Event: Nepal Earthquake
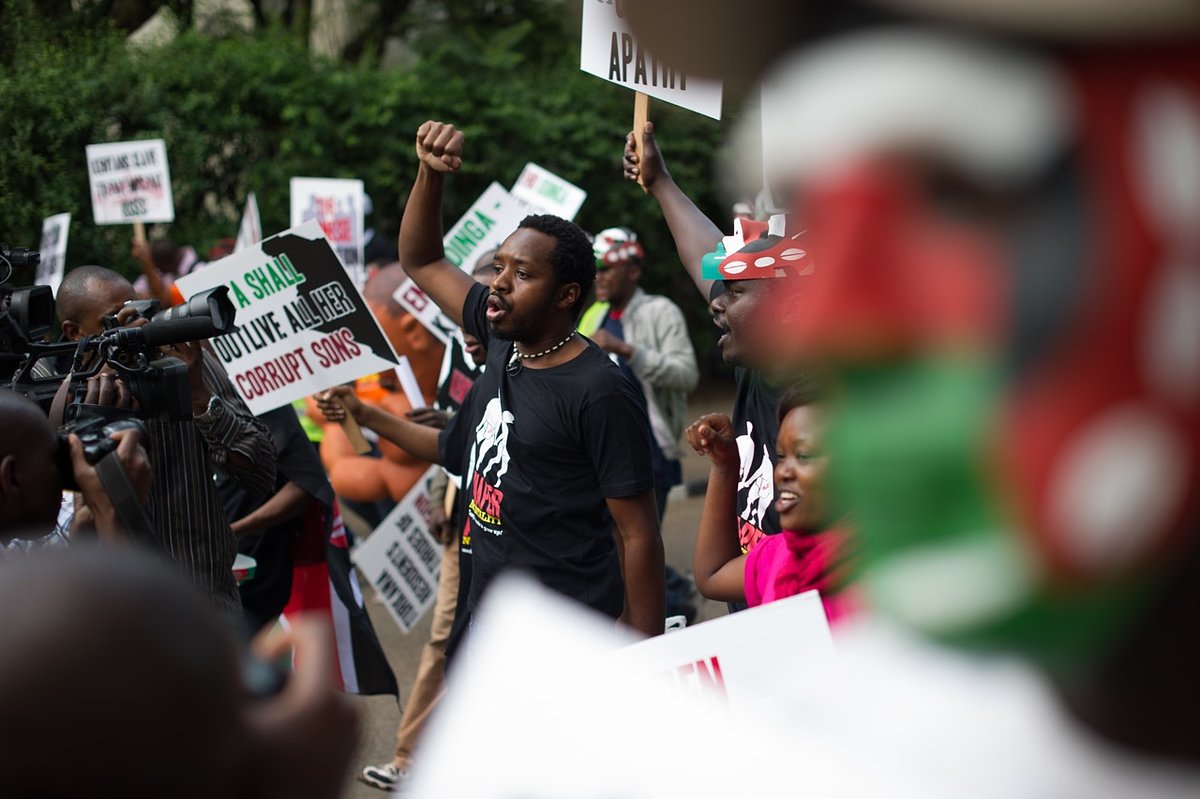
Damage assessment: no_damage